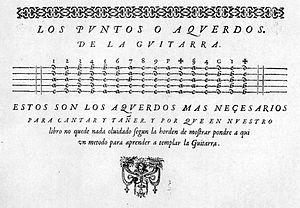
Luis de Briceño est un compositeur espagnol établi à Paris au début du règne de Louis XIII, connu pour avoir y publié une méthode pour guitare à 5 cordes en 1626.